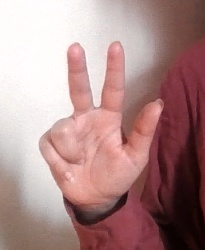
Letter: al